Embassy of the United States, Oslo

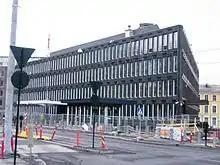
The former embassy is located on Henrik Ibsens gate in central Oslo.

The former embassy chancery on Henrik Ibsens gate in downtown Oslo was designed by Finnish–American architect Eero Saarinen, who also designed the American embassy in London and the Gateway Arch in Saint Louis, Missouri. It was completed in 1959, four years after Saarinen was first selected for the project. The base of the building forms a horizontal triangle with a dark exterior, which lead to poor circulation and offices with abnormal shapes but also gave it a modern appeal and was well-suited for receptions. Physical security measures, including a fence surrounding the chancery, were added after the September 11, 2001 attacks in the U.S.